Harem

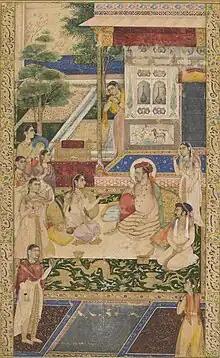
Jahangi seer and Prince Khurram with Nur Jahan, 1624. This scene is probably set in the Aram Bagh garden, which the empress Nur Jahan, a great patron of gardens, had re-modeled in 1621.

There is no evidence among early Iranians of harem practices, that is, taking large numbers of wives or concubines and keeping them in seclusion. However, Iranian dynasties are said to have adopted harem practices after their conquests in the Middle East, where such practices were used in some cultures such as Assyria (the Median Empire conquered Assyria in the 7th century BC, and Media transformed into the Achaemenid Empire). According to Greek sources, the nobility of the Medes kept no less than five wives, who were watched over by eunuchs.